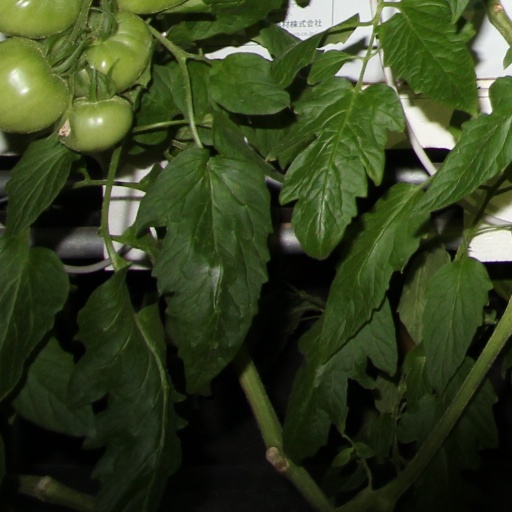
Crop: tomato